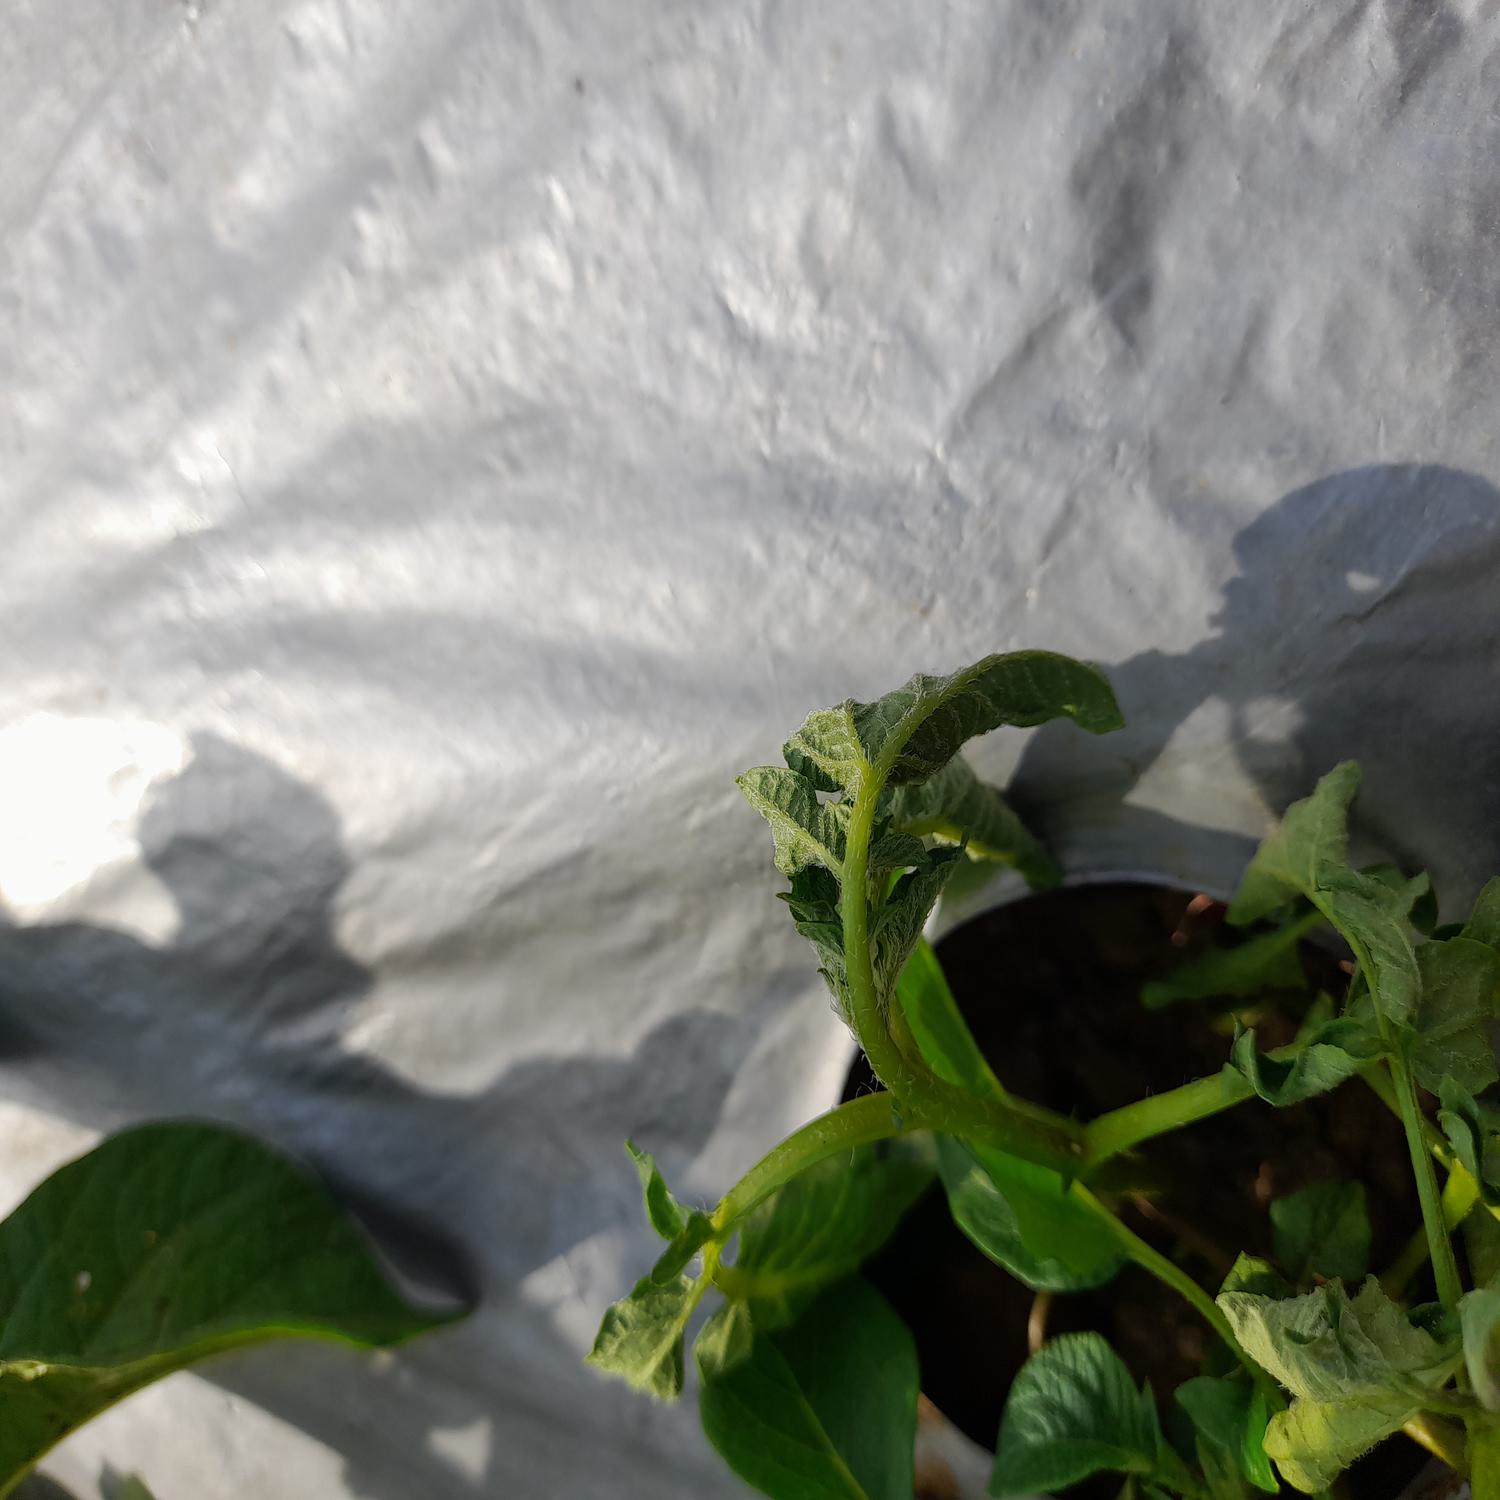
Label: Bacteria